The Boarder (1953 film)

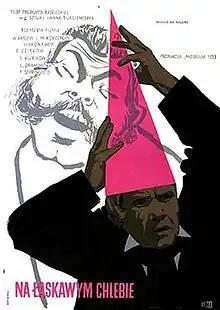
Polish film poster

The Boarder is a 1953 Soviet historical drama film directed by Vladimir Basov and Mstislav Korchagin and starring Boris Chirkov, Sergei Kurilov and Lidiya Dranovskaya. It is based upon the play "Fortune's Fool" (1848) by Ivan Turgenev.